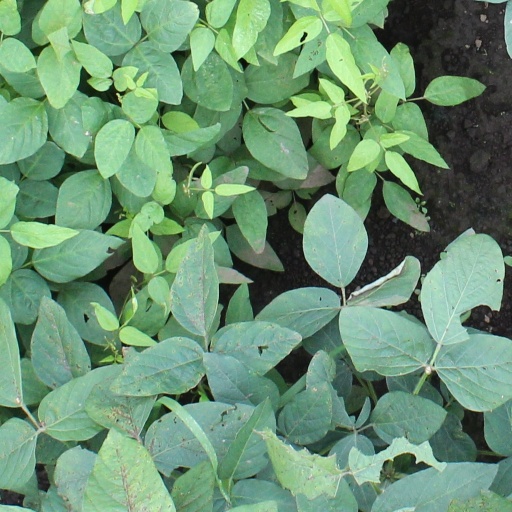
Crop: soybean